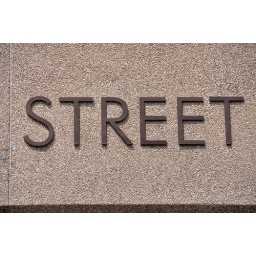
Part of a sign on the side of an office building in Crystal City.